2022 NRL Grand Final

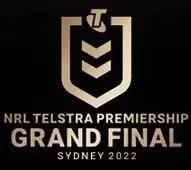
Official logo for the match.

The 2022 NRL Grand Final was the conclusive and premiership-deciding game of the 2022 National Rugby League season in Australia. It was contested between the Penrith Panthers and the Parramatta Eels on Sunday the 2nd of October at Accor Stadium in Sydney. Penrith, who were both the defending premiers and minor premiers, won the match 28–12 to claim their fourth premiership title, and their first back-to-back premierships in the club's 56-year history. Panthers fullback Dylan Edwards was awarded the Clive Churchill Medal for being judged as the man of the match.